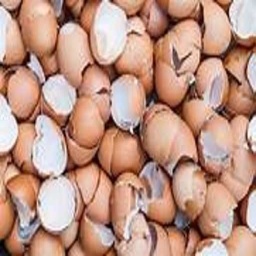
Label: eggshells